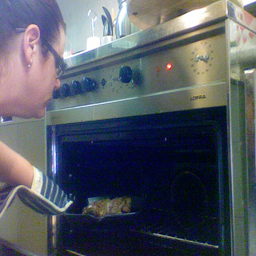
A woman is putting a dish into the oven.
a woman wearing glasses and a silver oven
A woman taking her cooked meal out of an oven.
A woman inserting food into the oven to cook.
The woman is pulling a hot pan from the oven.